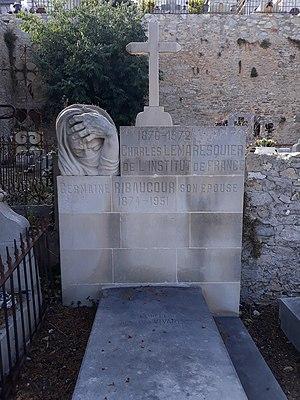
Charles Henri-Camille Lemaresquier est un architecte français.